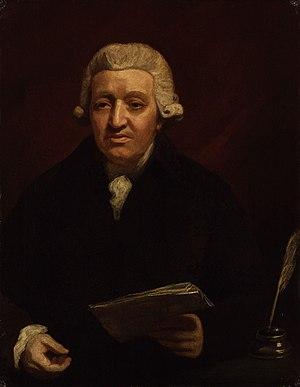
Charles Macklin est un acteur et auteur dramatique britannique.
Henry Fielding, romancier anglais du XVIIIᵉ siècle, auteur en particulier de Joseph Andrews et de Histoire de Tom Jones, enfant trouvé, est né dans le Somerset le 22 avril 1707 et mort à Lisbonne le 14 octobre 1754. Son enfance, passée avec ses frères et sœurs à la campagne dans le riche manoir du Dorset acheté par la famille, a été plutôt heureuse. La mort de sa mère et le remariage du père alors qu'il a onze ans bouleverse la vie de la fratrie, sans doute rudoyée par la marâtre, et la grand-mère maternelle engage une procédure pour obtenir sa garde. Désormais, c'est auprès d'elle que Fielding passera ses vacances, car il est scolarisé au collège d'Eton où il se fait des amis qui lui seront fidèles en toutes occasions.